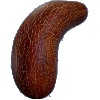
Label: Cucumber Ripe 1